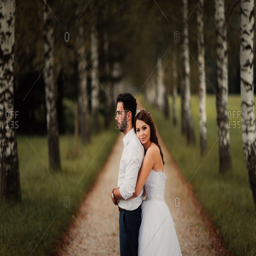
husband and wife embraced on a tree - lined path